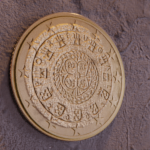
Coin value: 50cents
Country: pt
Edition: standard